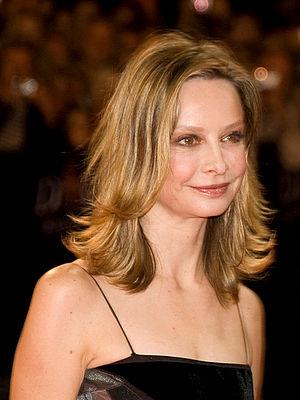
Calista Flockhart, de son vrai nom Calista Kay Flockhart, née le 11 novembre 1964 à Freeport, dans l'Illinois, aux États-Unis, est une actrice américaine.
Supergirl est une série télévisée américaine créée par Greg Berlanti et Ali Adler, diffusée simultanément depuis le 26 octobre 2015 sur le réseau CBS aux États-Unis et sur le réseau Global au Canada pour la première saison, puis sur The CW et sur Showcase depuis la deuxième saison.